Stade Denis Sassou Nguesso

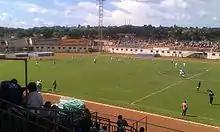
Stade dolisie.jpg

Stade Denis Sassou Nguesso is a multi-use stadium in Dolisie, Republic of the Congo. It is used for football matches and serves as the home of AC Léopard of the Congo Premier League. It holds 5,000 spectators.